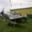
Label: airplane